Wilhelm Röntgen

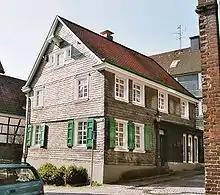
Birthplace of Röntgen in Remscheid-Lennep

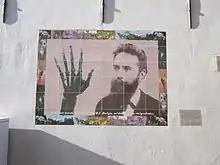
Wall art by the house where Röntgen lived from 1863 until 1865 in the Schalkwijkstraat in Utrecht. Made by Jackie Sleper in 2005.

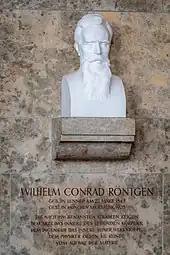
Röntgen's marble bust at the Deutsches Museum in Munich

In 1874, Röntgen became a lecturer at the University of Strasbourg. In 1875, he became a professor at the Academy of Agriculture in Hohenheim, Württemberg. In 1876, he returned to Strasbourg as Professor of Physics, and in 1879, he was appointed to the Chair of Physics at the University of Giessen. In 1888, he acquired German citizenship again after having been stateless for 40 years, and obtained the Physics Chair at the University of Würzburg, and in 1900 at the University of Munich, by special request of the Bavarian government.